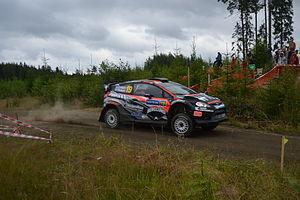
Timo Hantunen, né le 5 décembre 1949, est un copilote finlandais de rallye.
Sebastian Lindholm, né le 30 janvier 1961 à Helsinki, est un pilote automobile finlandais de rallyes.